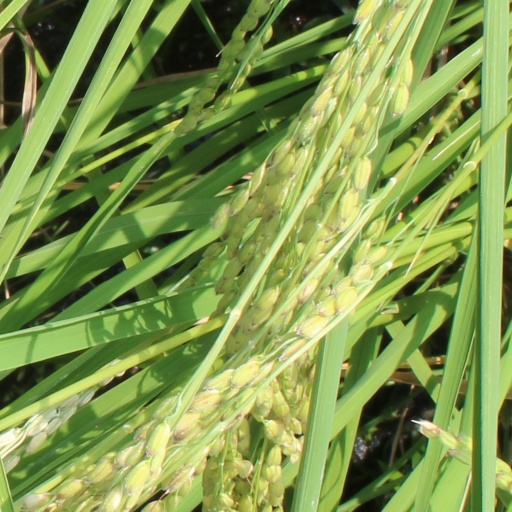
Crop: rice